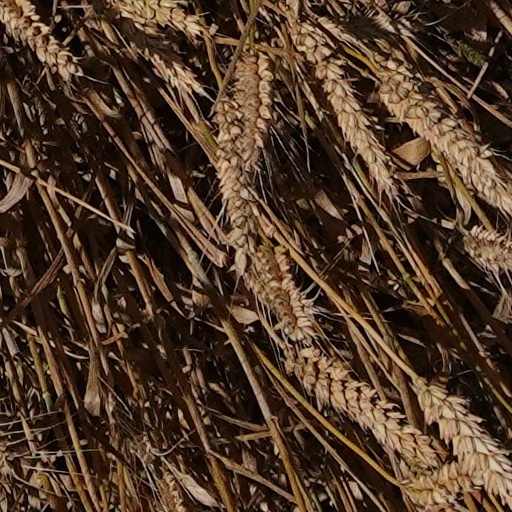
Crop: wheat